Barotseland

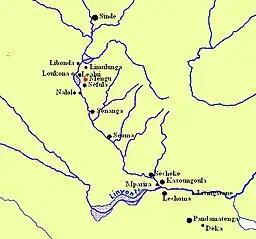
Map showing the principal towns of Barotseland

Its heartland is the Barotse Floodplain on the upper Zambezi River, but it includes the surrounding higher ground of the plateau comprising all of what was the Western Province of Zambia. In pre-colonial times, Barotseland included some neighbouring parts of what are now the Northwestern, Central and Southern Province as well as Caprivi in northeastern Namibia and parts of southeastern Angola beyond the Cuando River.